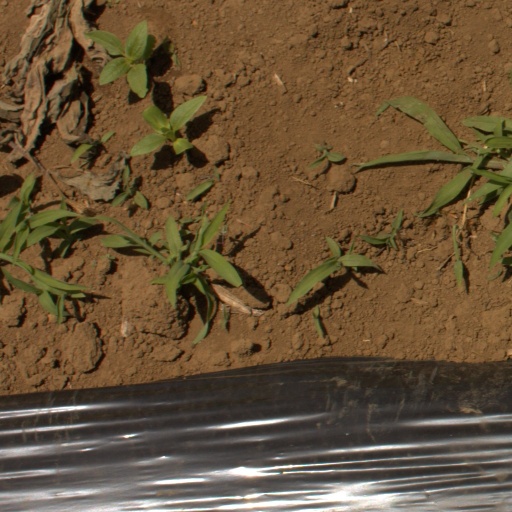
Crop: Jerusalem artichoke